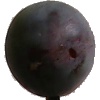
Label: Plum 3